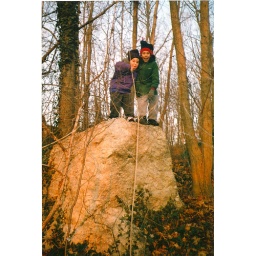
un-sorted family scansUp on the big rock in the woods behind our house